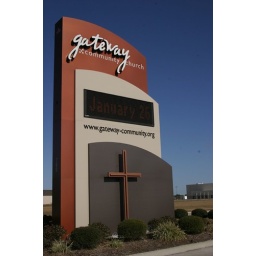
The cross near the sign is new. There were people constantly coming in asking if they sold computers.